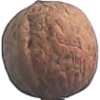
Label: Walnut 1